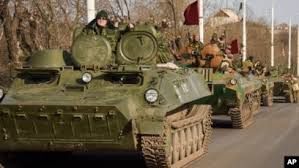
Label: MT_LB